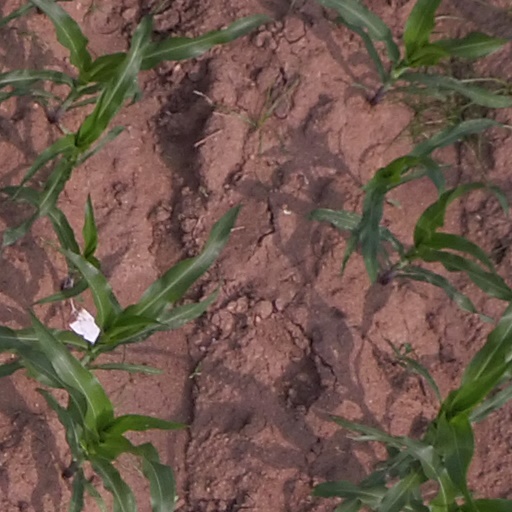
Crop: maize; corn